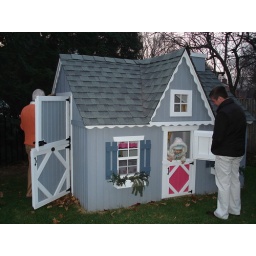
Stella liked standing in the door while Brant waited outside...